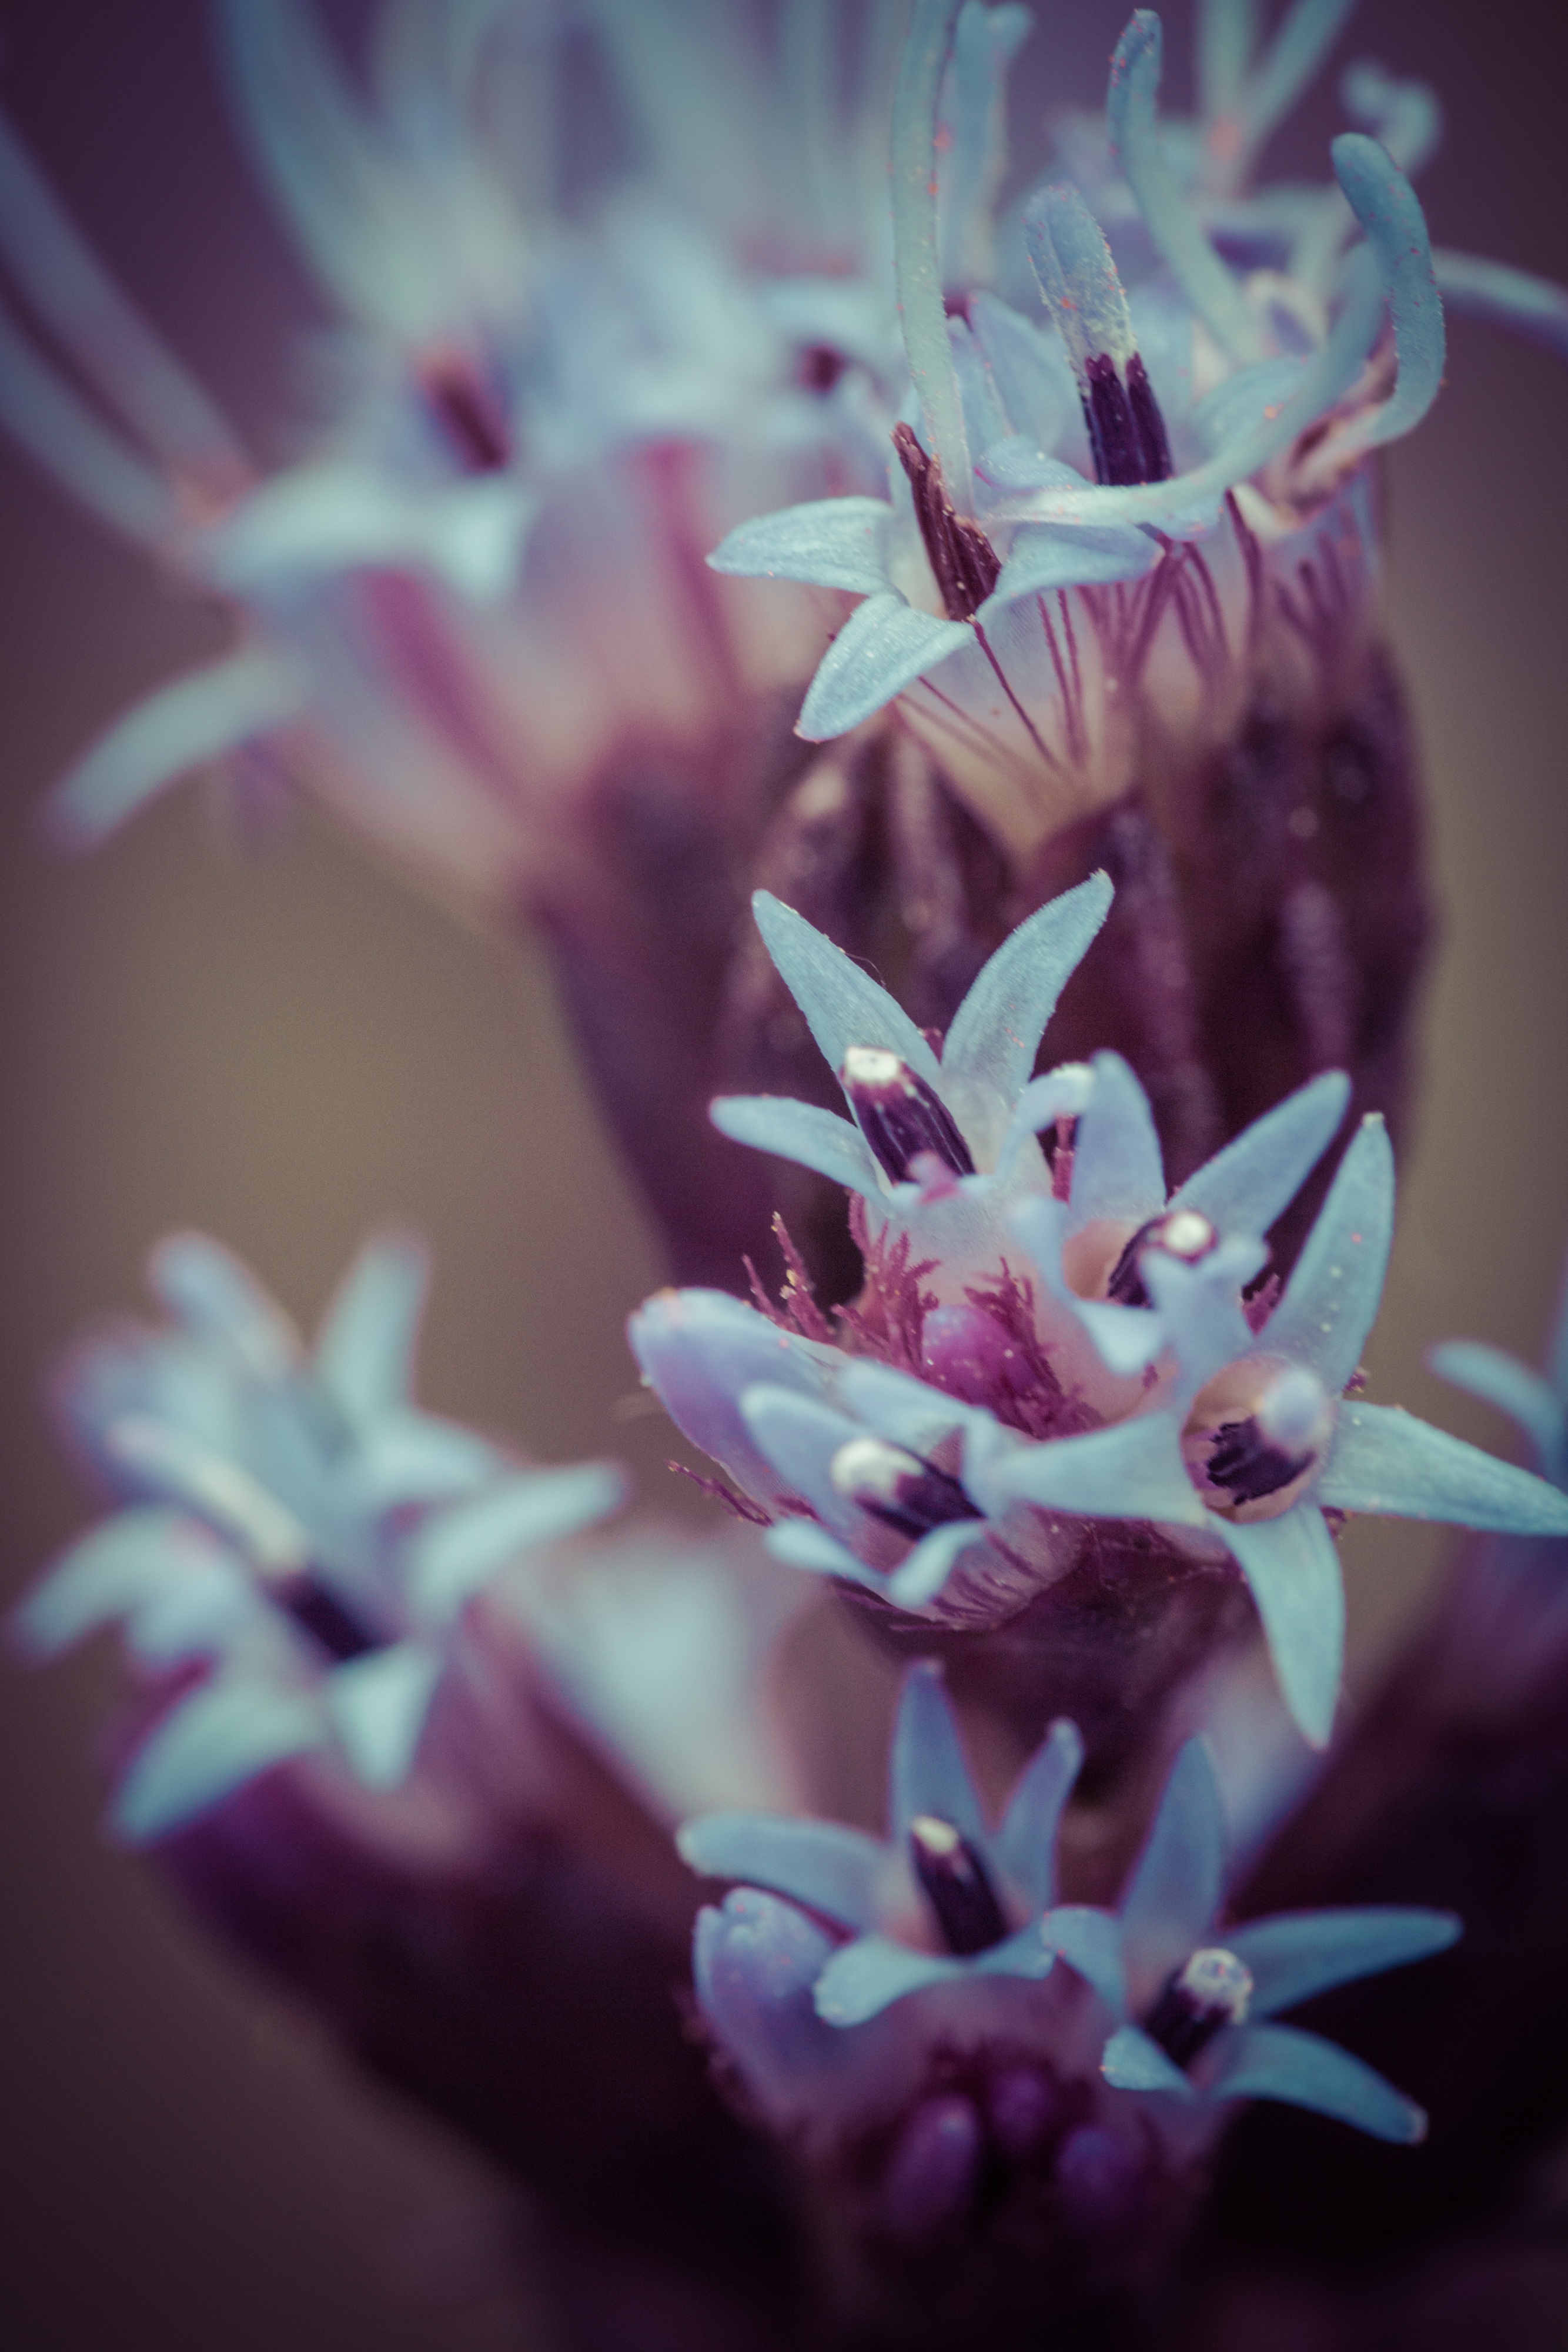
blossom, plant, photography, flower, purple, petal, bloom, spring, color, blue, pink, flora, close up, shrub, composites, macro photography, liatris spicata, splendor notch